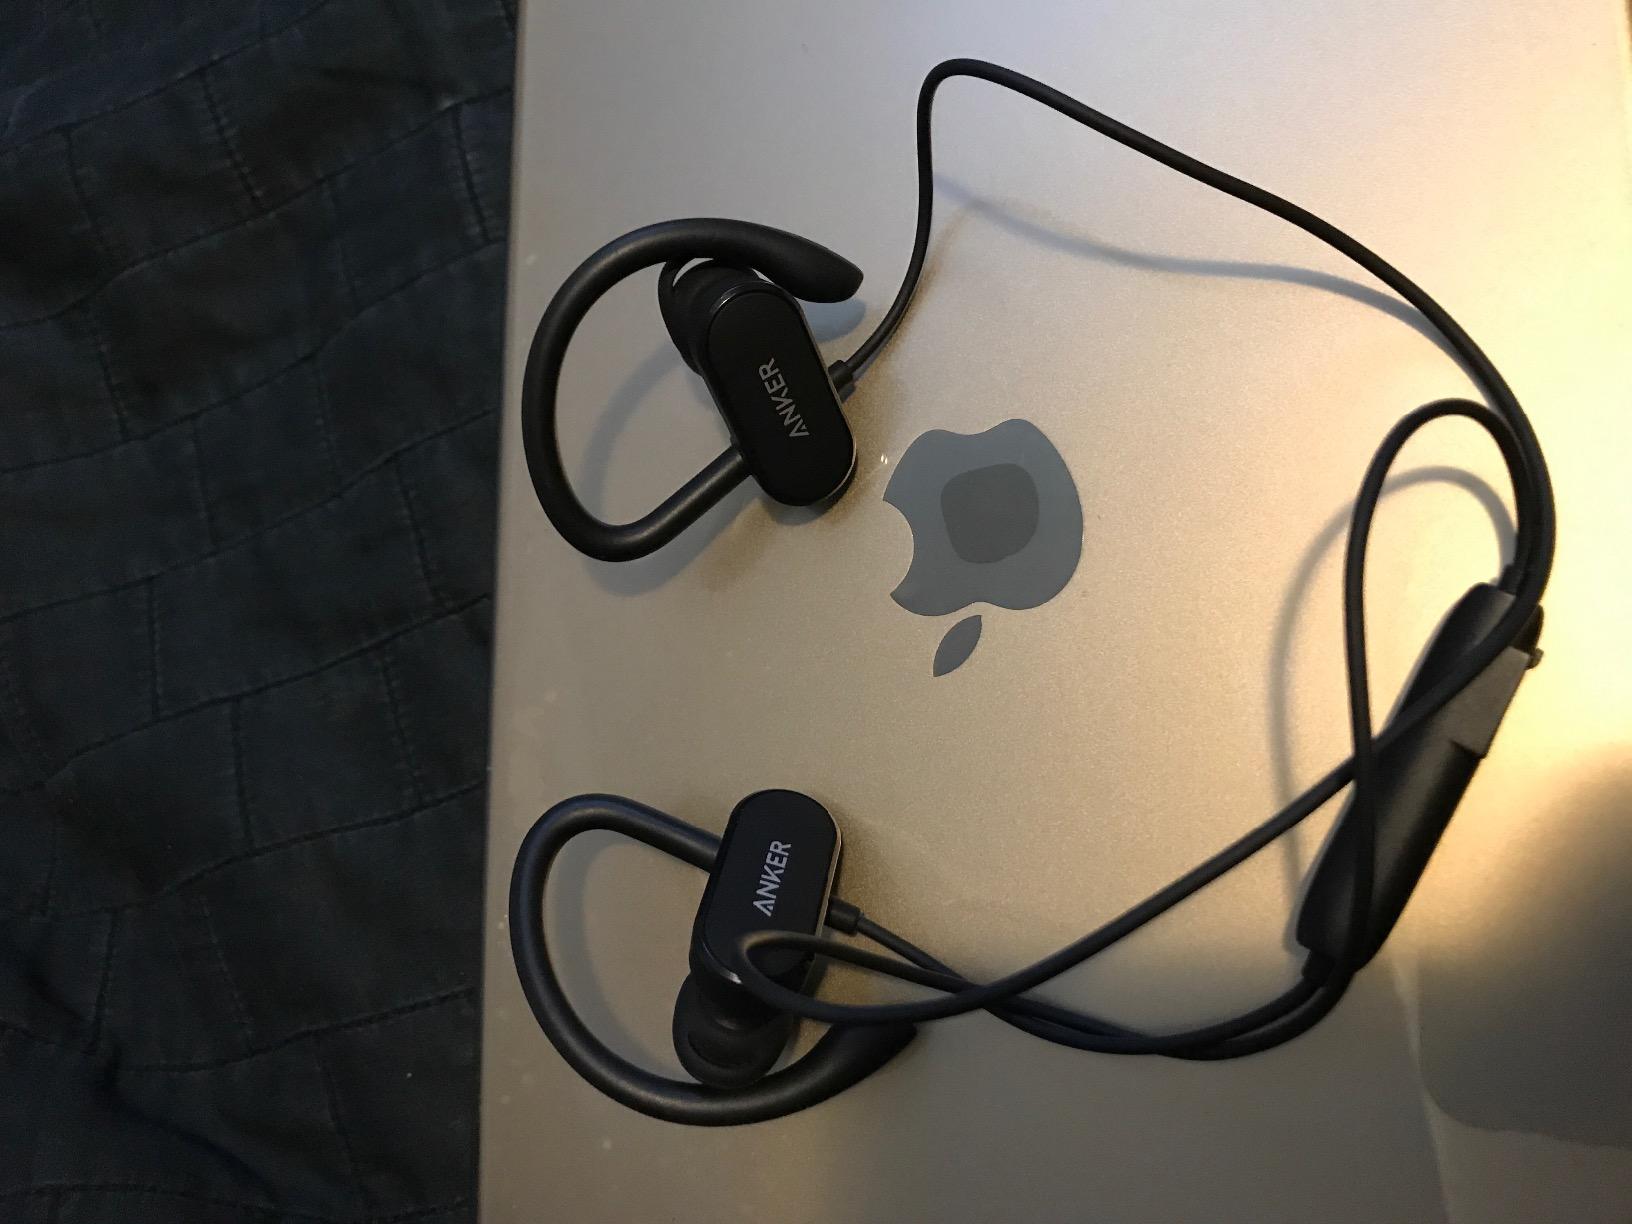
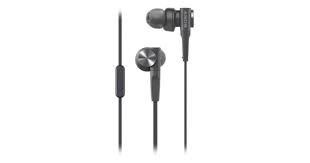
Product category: headphones
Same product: no